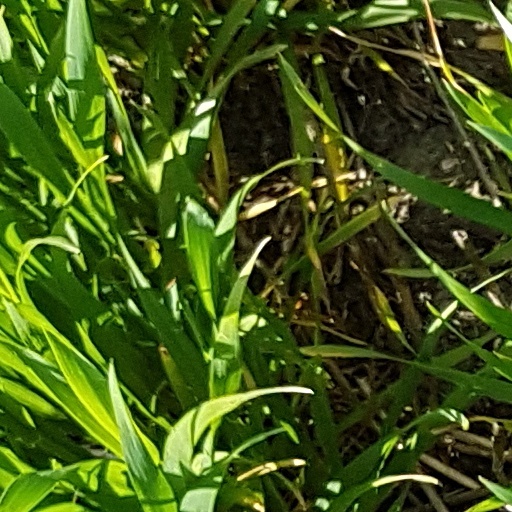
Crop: wheat